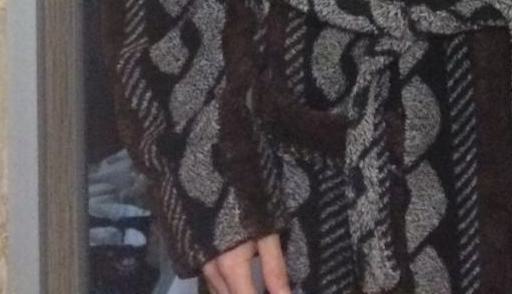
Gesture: no_gesture